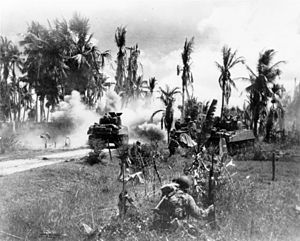
Felttoget på Filippinerne (1944-45) / Luzon
Tropper fra 185. infanteriregiment i 40. division går i dækning bag fremrykkende kampvogne mens de nærmer sig japanske stillinger på Panay øen. 
Felttoget på Filippinerne 1944–45, eller Befrielsen af Filippinerne var det amerikanske og filippinske felttog for at besejre og fordrive Kejserriget Japans militære styrker, som holdt Filippinerne besat under 2. Verdenskrig. Den Kejserlige japanske hær havde løbet Filippinerne over ende i første halvdel af 1942. Befrielsen af Filippinerne begyndte med amfibielandsætningerne på den øst-filippinske øLeyte den 20. oktober 1944, og kampene fortsatte i små områder helt frem til krigens slutning i august 1945.